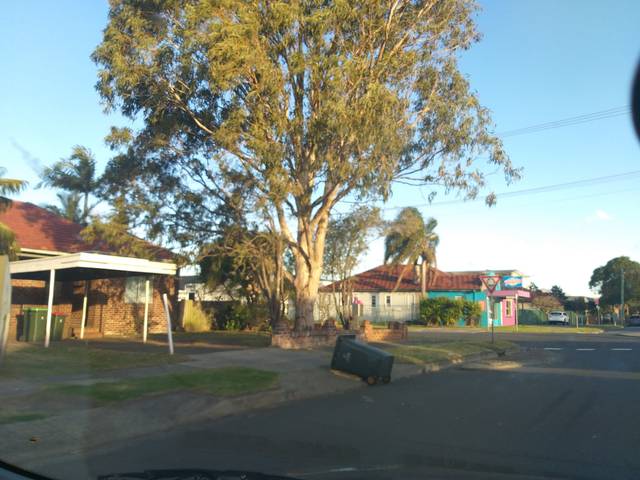
Region: Australia
Coordinates: -34.431, 150.896